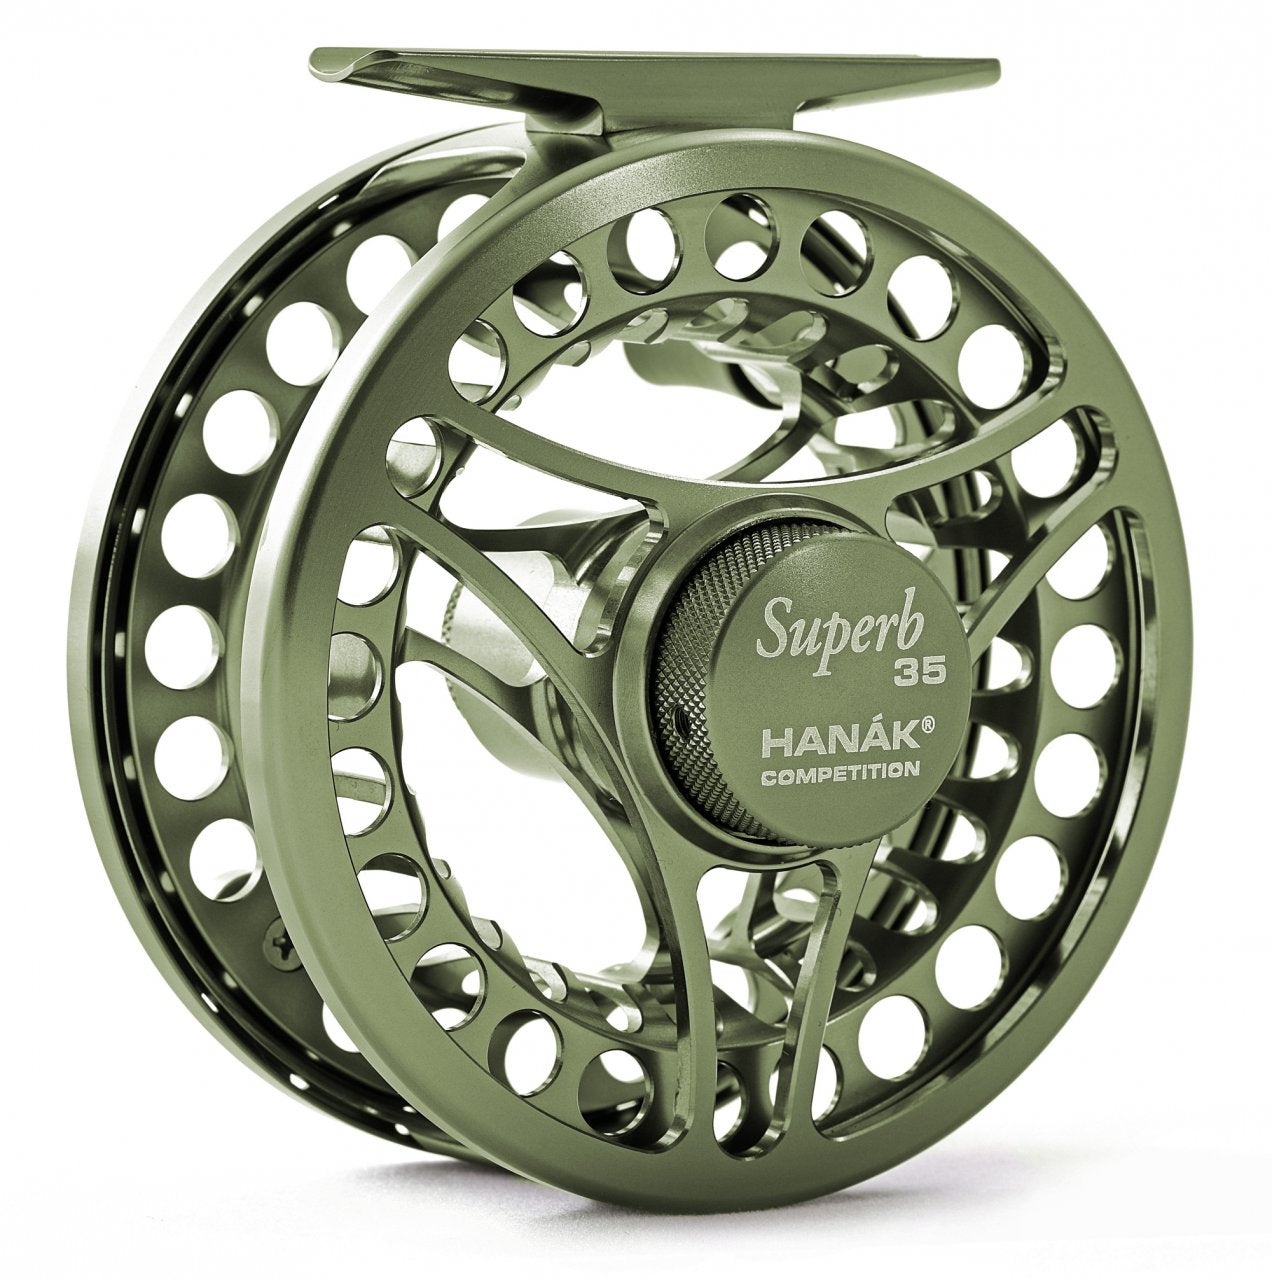
Hanak Superb XP Fly Reel 1-3 Weight
Brand: Hanak
Improved matte olive model of our famous reel Superb fits to design of our new rods range Superb XP. Modern ultra-large arbor reel is produced by machine-cut from 6061-grade air-aluminium bar stock in combination with stainless steel. Thanks to the large arbor design, it limits tangling, damaging of fly line and speed-up reeling. The unique closed cage prevents tangling and dragging fine long nymphing leaders out of the reel. Smooth function is guaranteed by two ball-bearings in combination with a super-roller bearing. The sensitive and reliable drag allows usage of fine leaders.
Category: Sporting Goods > Outdoor Recreation > Fishing > Fishing Reels > Centerpin Fishing Reels